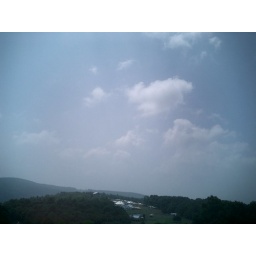
We're leaving. Here's the festival below (but mostly the sky -- sorry, the bus was shaking).